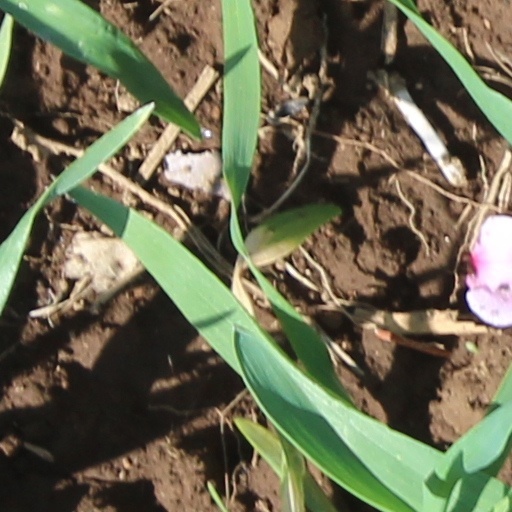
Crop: wheat